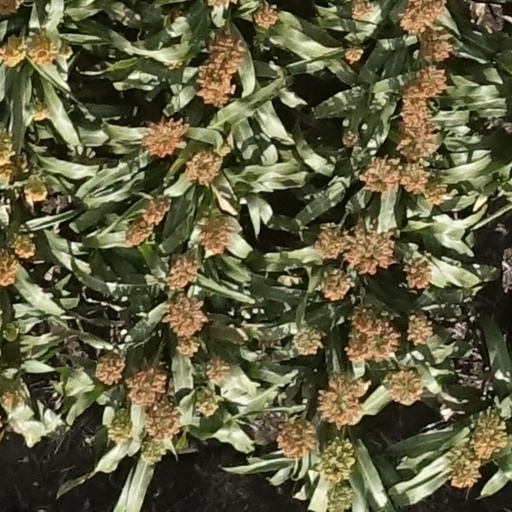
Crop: sorghum